Worshipful Company of Grocers

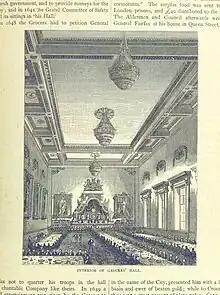
The interior of Grocers' Hall, 1887

Founded in the 14th century by members of the "Guild of Pepperers", dating from 1180, the Company was responsible for maintaining standards for the purity of spices and for setting of certain weights and measures. Its membership until 1617 included suppliers of medicinal spices and herbs when the Worshipful Society of Apothecaries was formed.